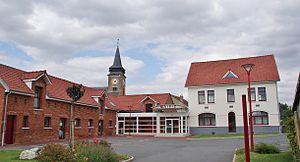
Bailleul-Sir-Berthoult est une commune française située dans le département du Pas-de-Calais en région Hauts-de-France.